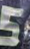
Number: 5